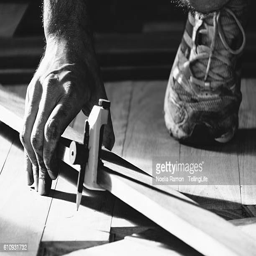
hands drawing with a pencil over a piece of parquet floor